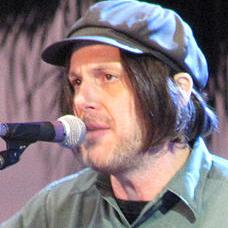
Age: 41